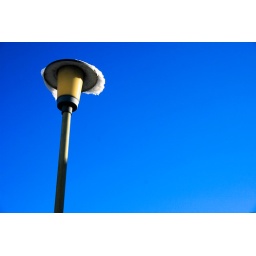
One of the many snow covered street lamps covering Oxford in the heavy snow, January 2010